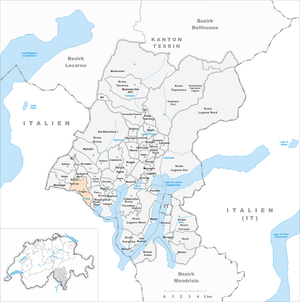
Croglio est une commune suisse du canton du Tessin, située dans le district de Locarno.